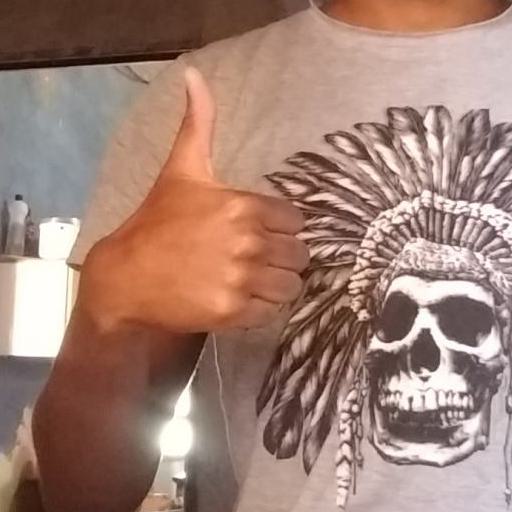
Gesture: like